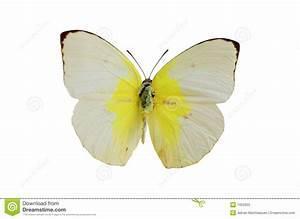
butterfly